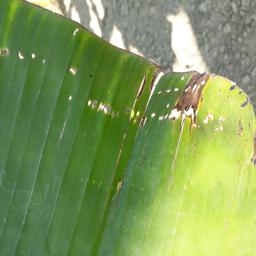
Label: POTASSIUM DEFICIENCY